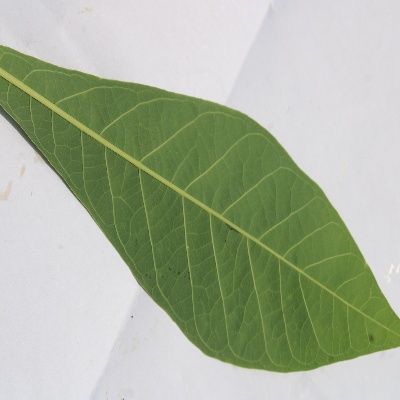
Crop: Cassava
Condition: healthy